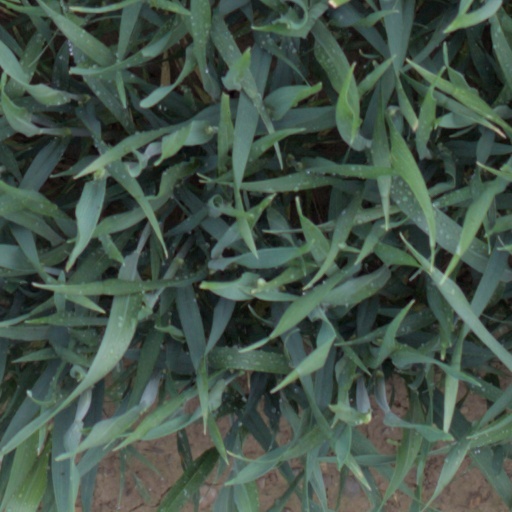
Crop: wheat